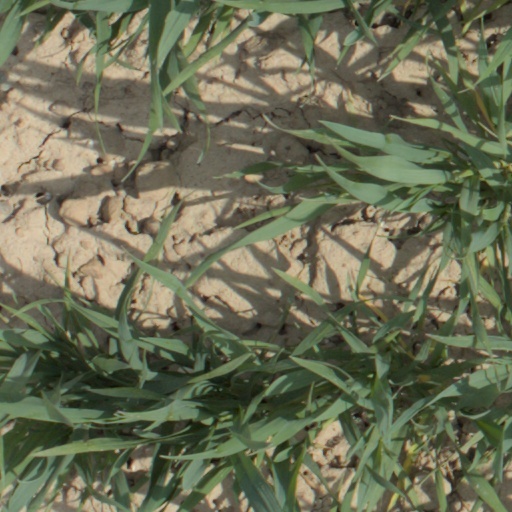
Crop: wheat